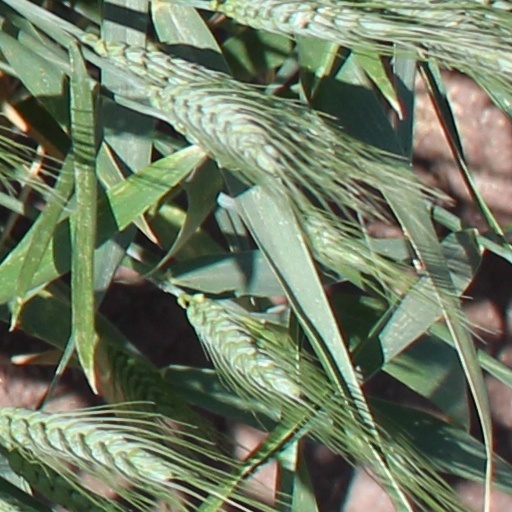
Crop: wheat